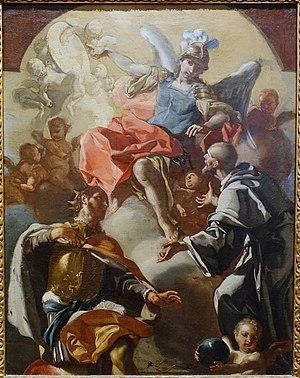
Andrea dell'Asta ou Andrea d'Aste, est un peintre italien baroque de l'école napolitaine de la fin du XVIIᵉ et du début du XVIIIᵉ siècle.